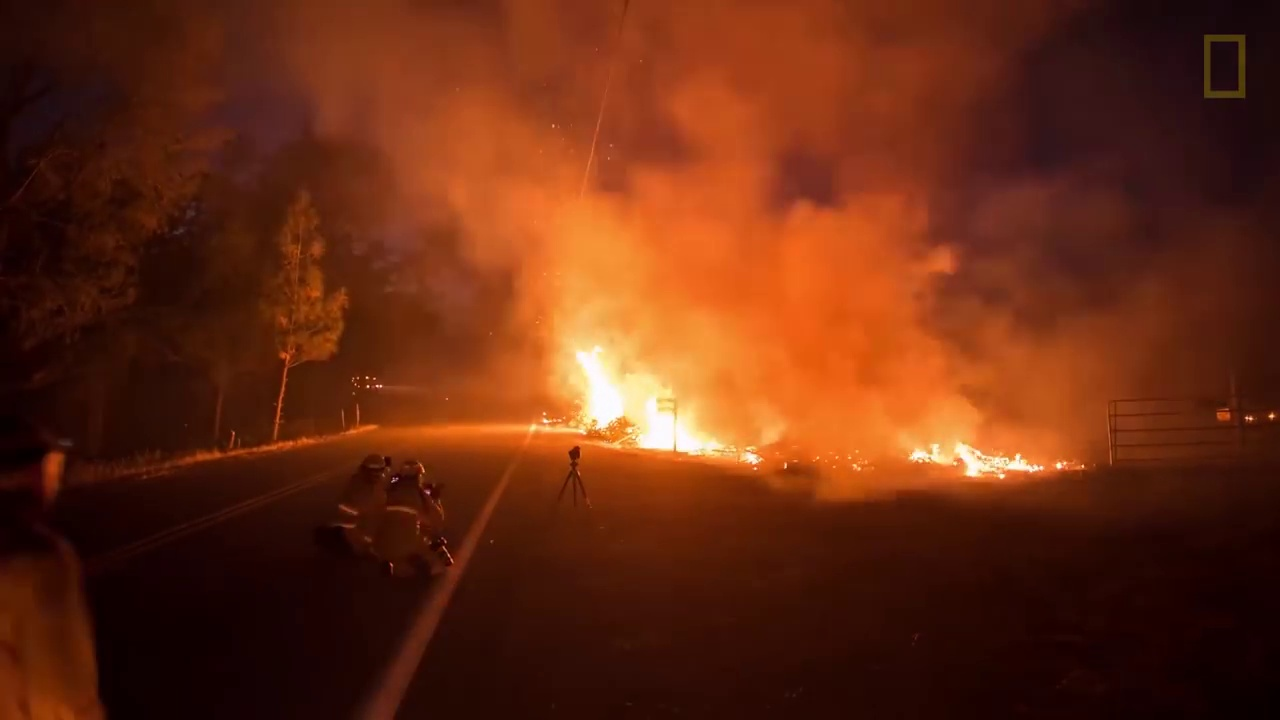
Fire: yes
Smoke: yes